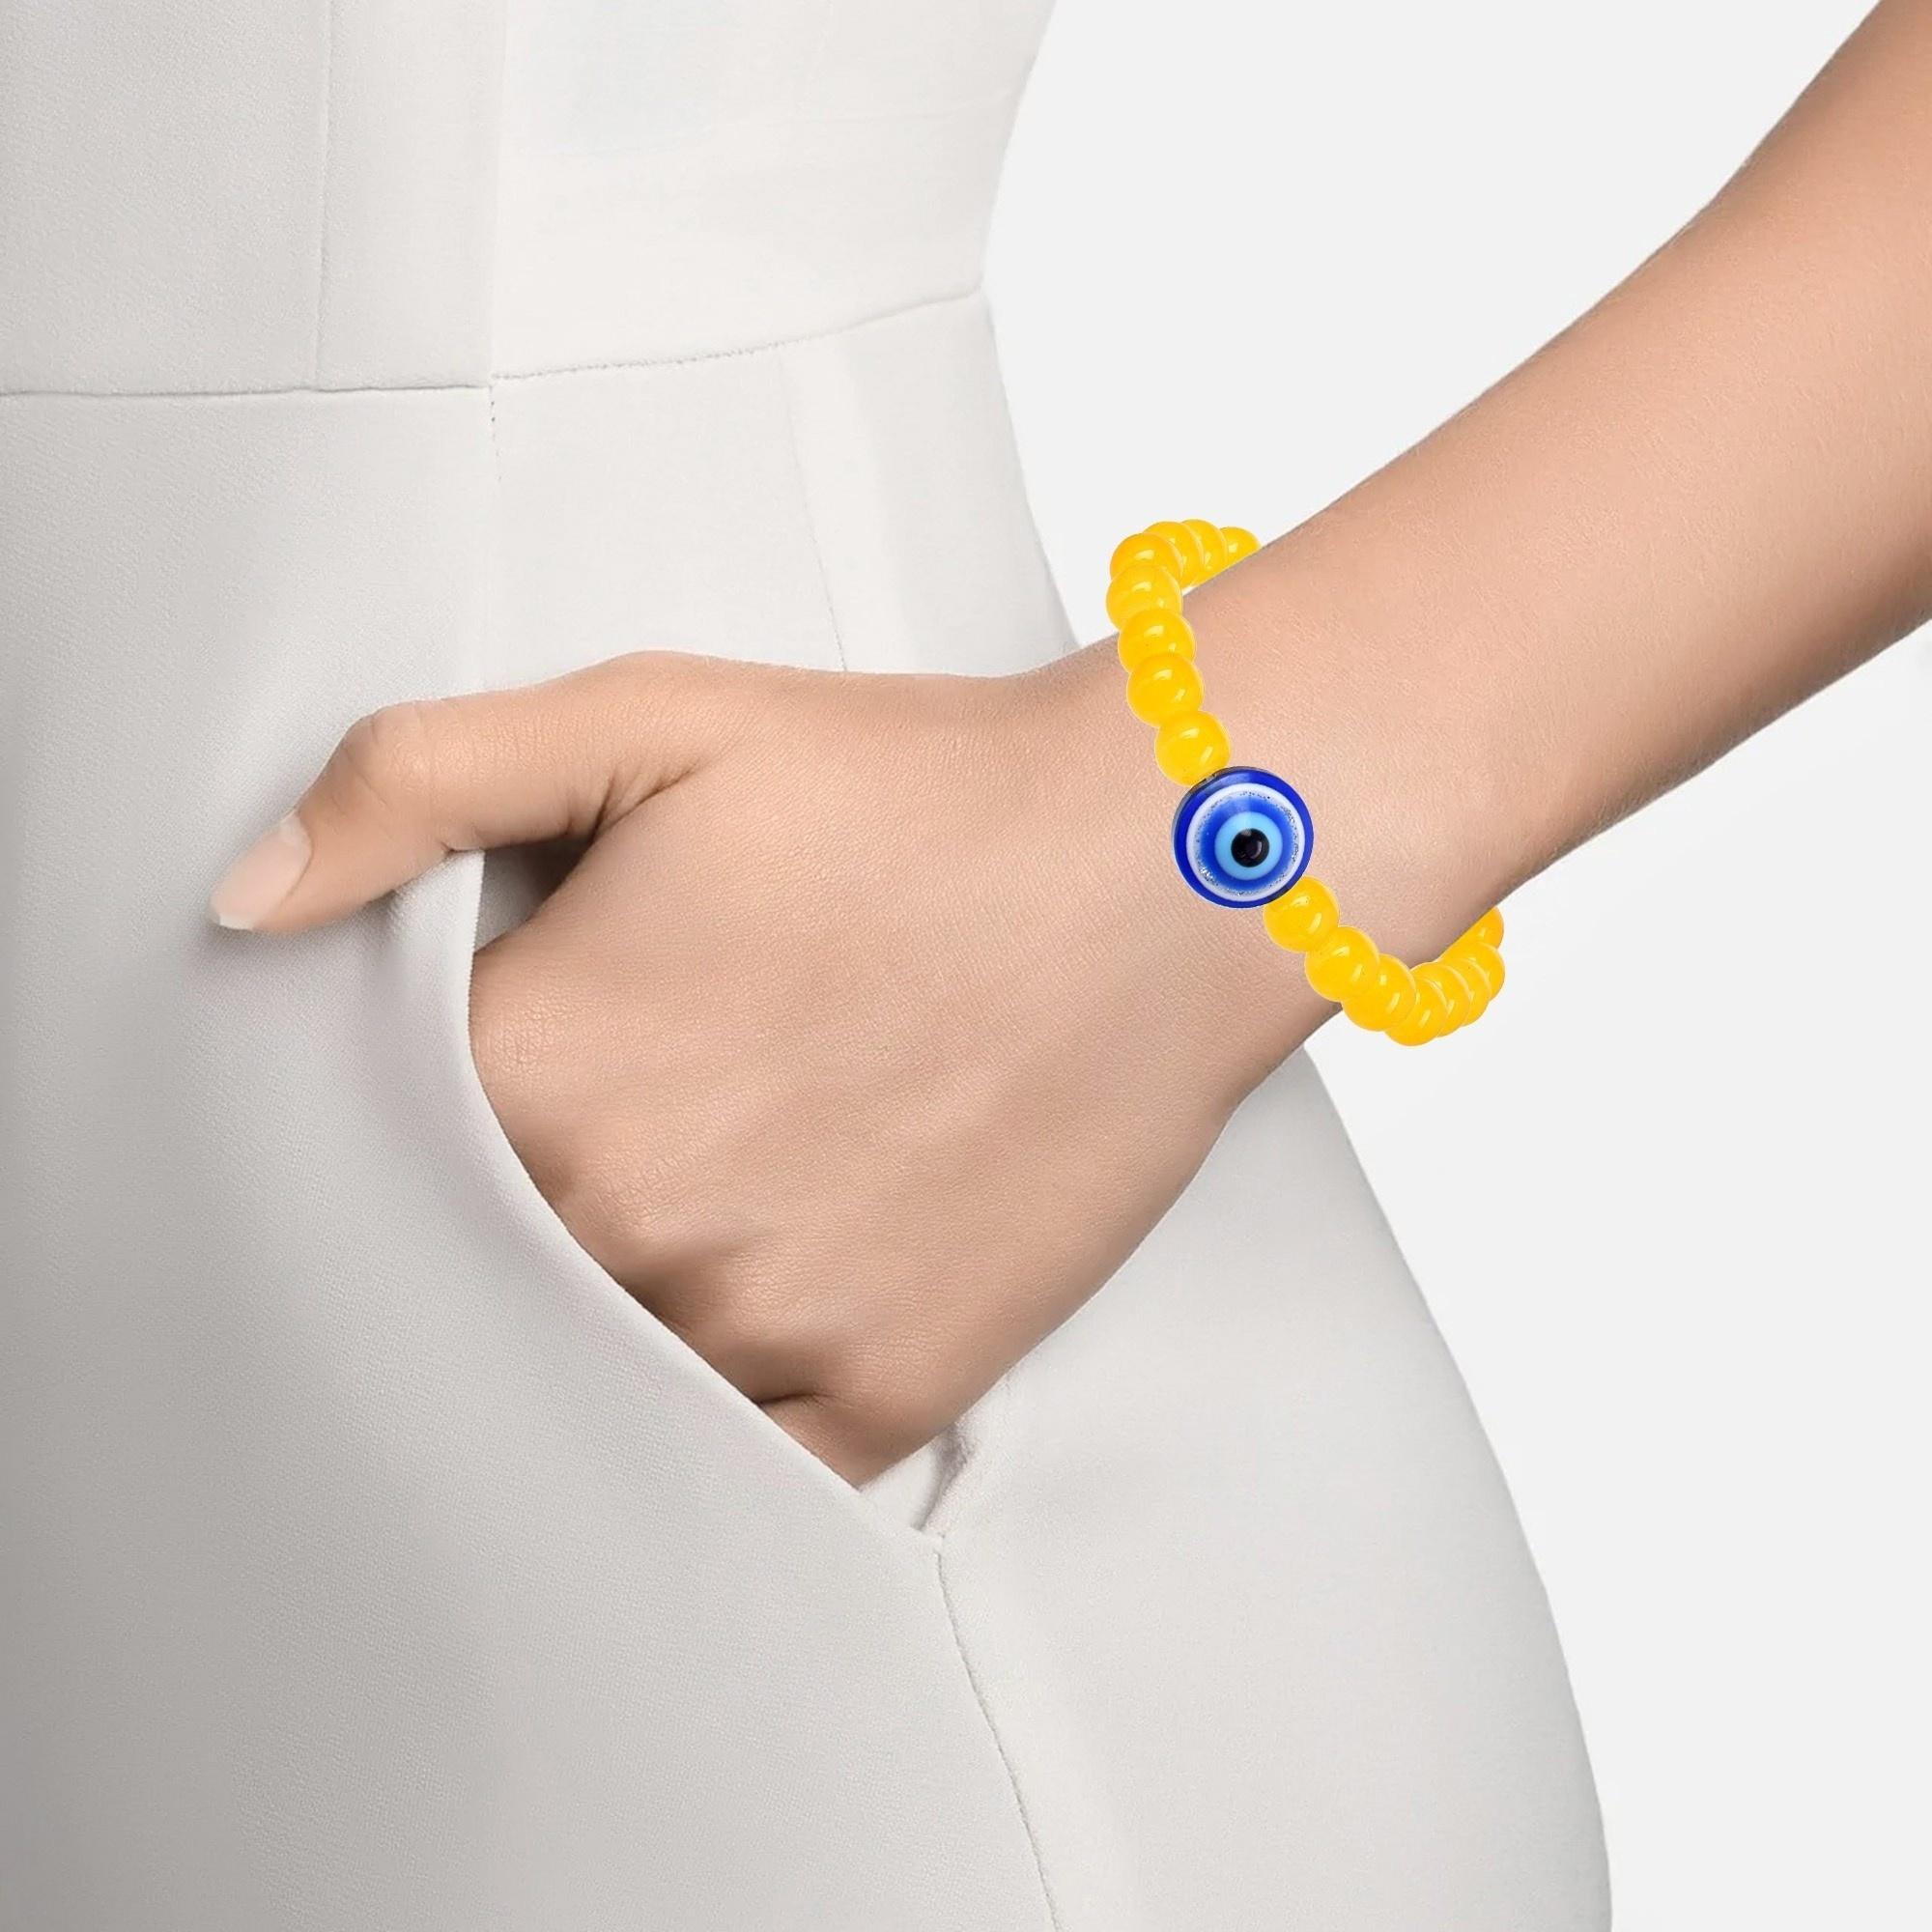
ADMIER Yellow Sapphie Stone Bracelet with round evil eye Natural Healing Crystal Gem Stone Beaded Bracelet for Men & Women
Type: Bracelets & Bangles
Brand: ADMIER
Price: Rs. 399
 Crystals have been used throughout history for healing. Crystals work with the human energy field and can move, absorb, focus, direct and diffuse energy within the body. Working with crystalline energy helps the body to find its natural rhythm. Crystal healing is basically the laying on of stones of different vibrational rates onto the body in order to effect healing and change. They vibrate at different levels depending on their composition and color. They have certain characteristics that make them wonderful allies to us.
Features: Base material - alloy,Color - yellow,Plating - rhodium
Included: 1 Bracelet